Phrygian Sibyl

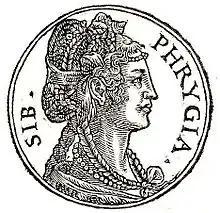
Phrygian Sibyl from "Promptuarii Iconum Insigniorum"

In the extended complement of sibyls of the Gothic and Renaissance imagination, the Phrygian Sibyl was the priestess presiding over an Apollonian oracle at Phrygia, a historical kingdom in the west central part of the Anatolian highlands. She was popularly identified with Cassandra, prophetess daughter of Priam's in Homer's "Iliad".